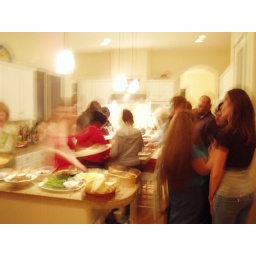
This is the FULL kitchen at Bill and Vera's house in Santa Rosa...Oh what fun it is...